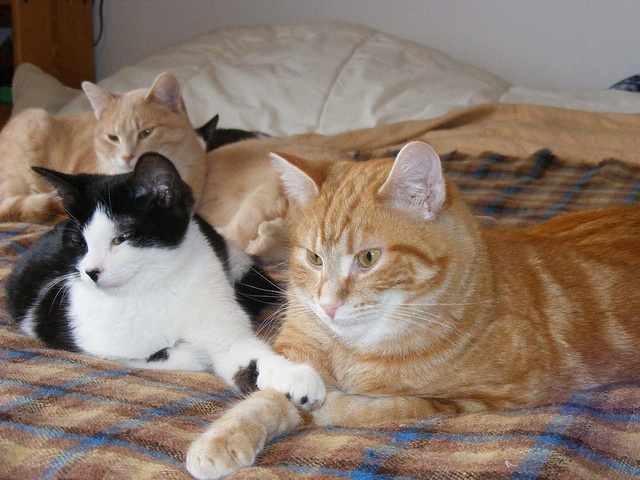
Several cast laying on a blanket on a bed.
Three drowsy cats are laying down on a bed.
Three cats lie on a bed next to one another.
a bed that has three cats on top of it
The two interested cats are looking for potential prey.